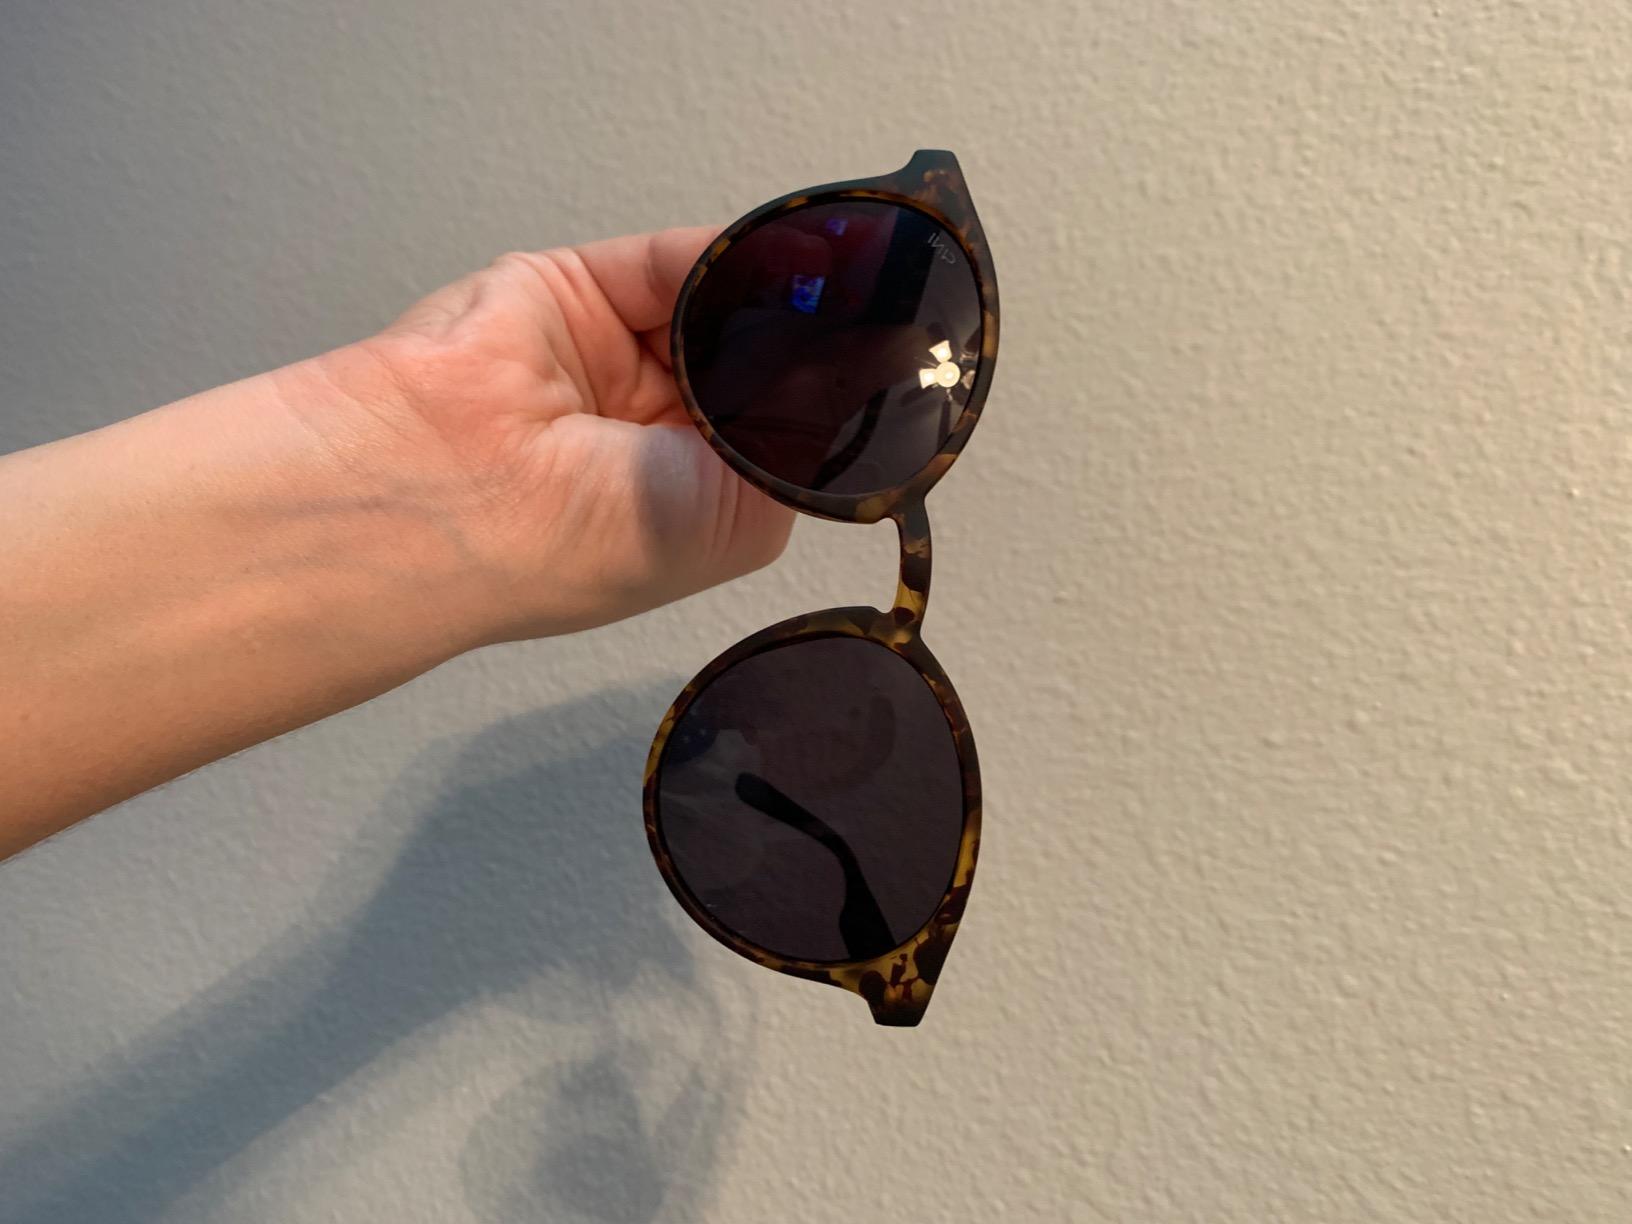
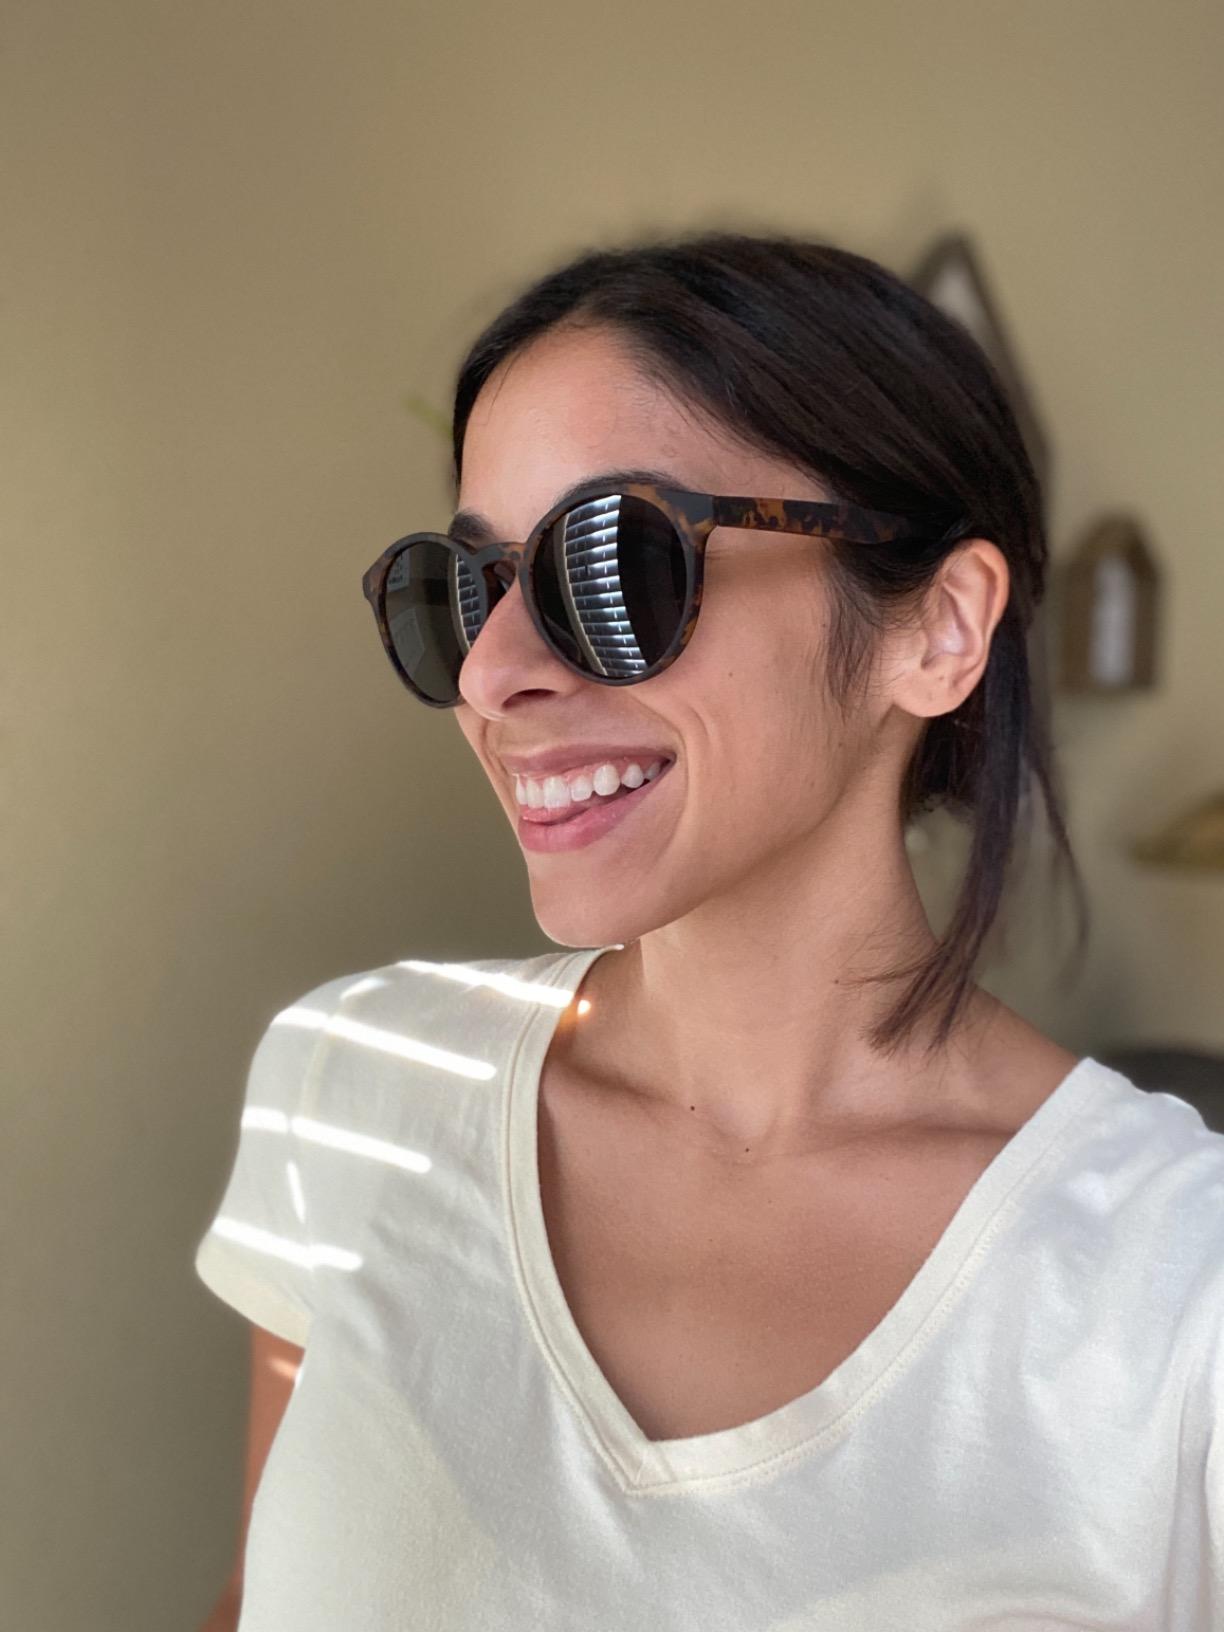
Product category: accessories_sunglasses
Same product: yes